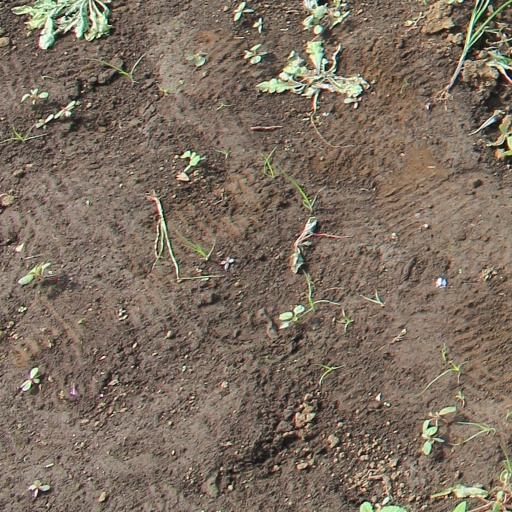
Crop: soybean